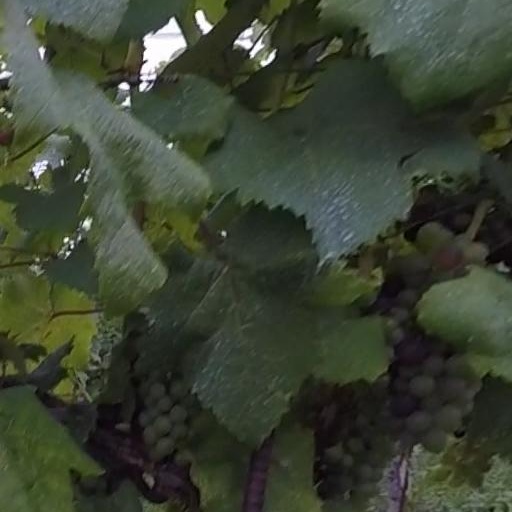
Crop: grape